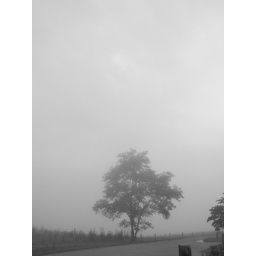
The heavy mist is shrouding the mountain peaks behind this tree in Cade's Cove.